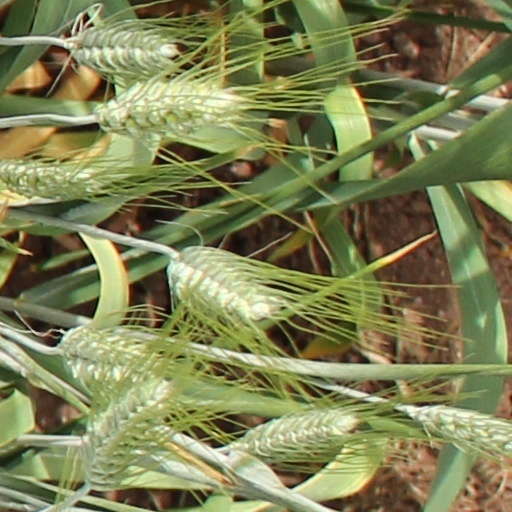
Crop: wheat